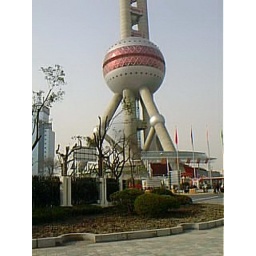
Modern Oriental Pearl TV Tower in Pudong. Across the river from Shanghai, China in March 2000.